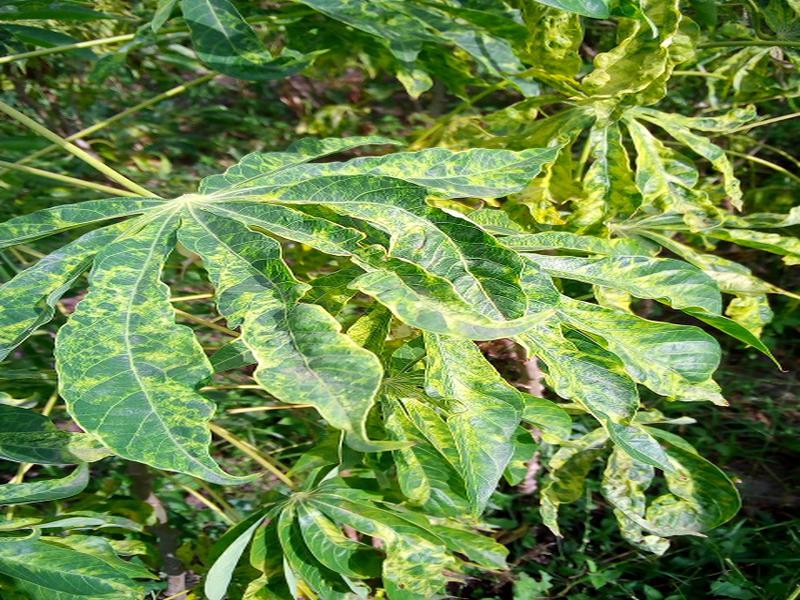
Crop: cassava
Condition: mosaic_disease